Konstanty Jodko-Narkiewicz

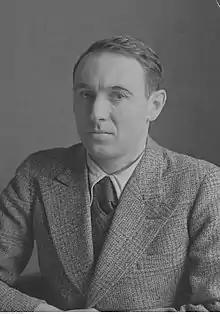
Konstanty Jodko-Narkiewicz

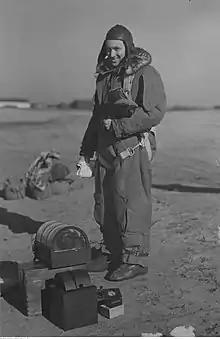
Konstanty Narkiewicz-Jodko before the balloon flight

Jodko-Narkiewicz trained in natural sciences and geography, gaining a doctorate in physics. Professionally he specialized in the study of cosmic radiation. In the 1930s, he was an assistant at the Physical Institute of Warsaw University.